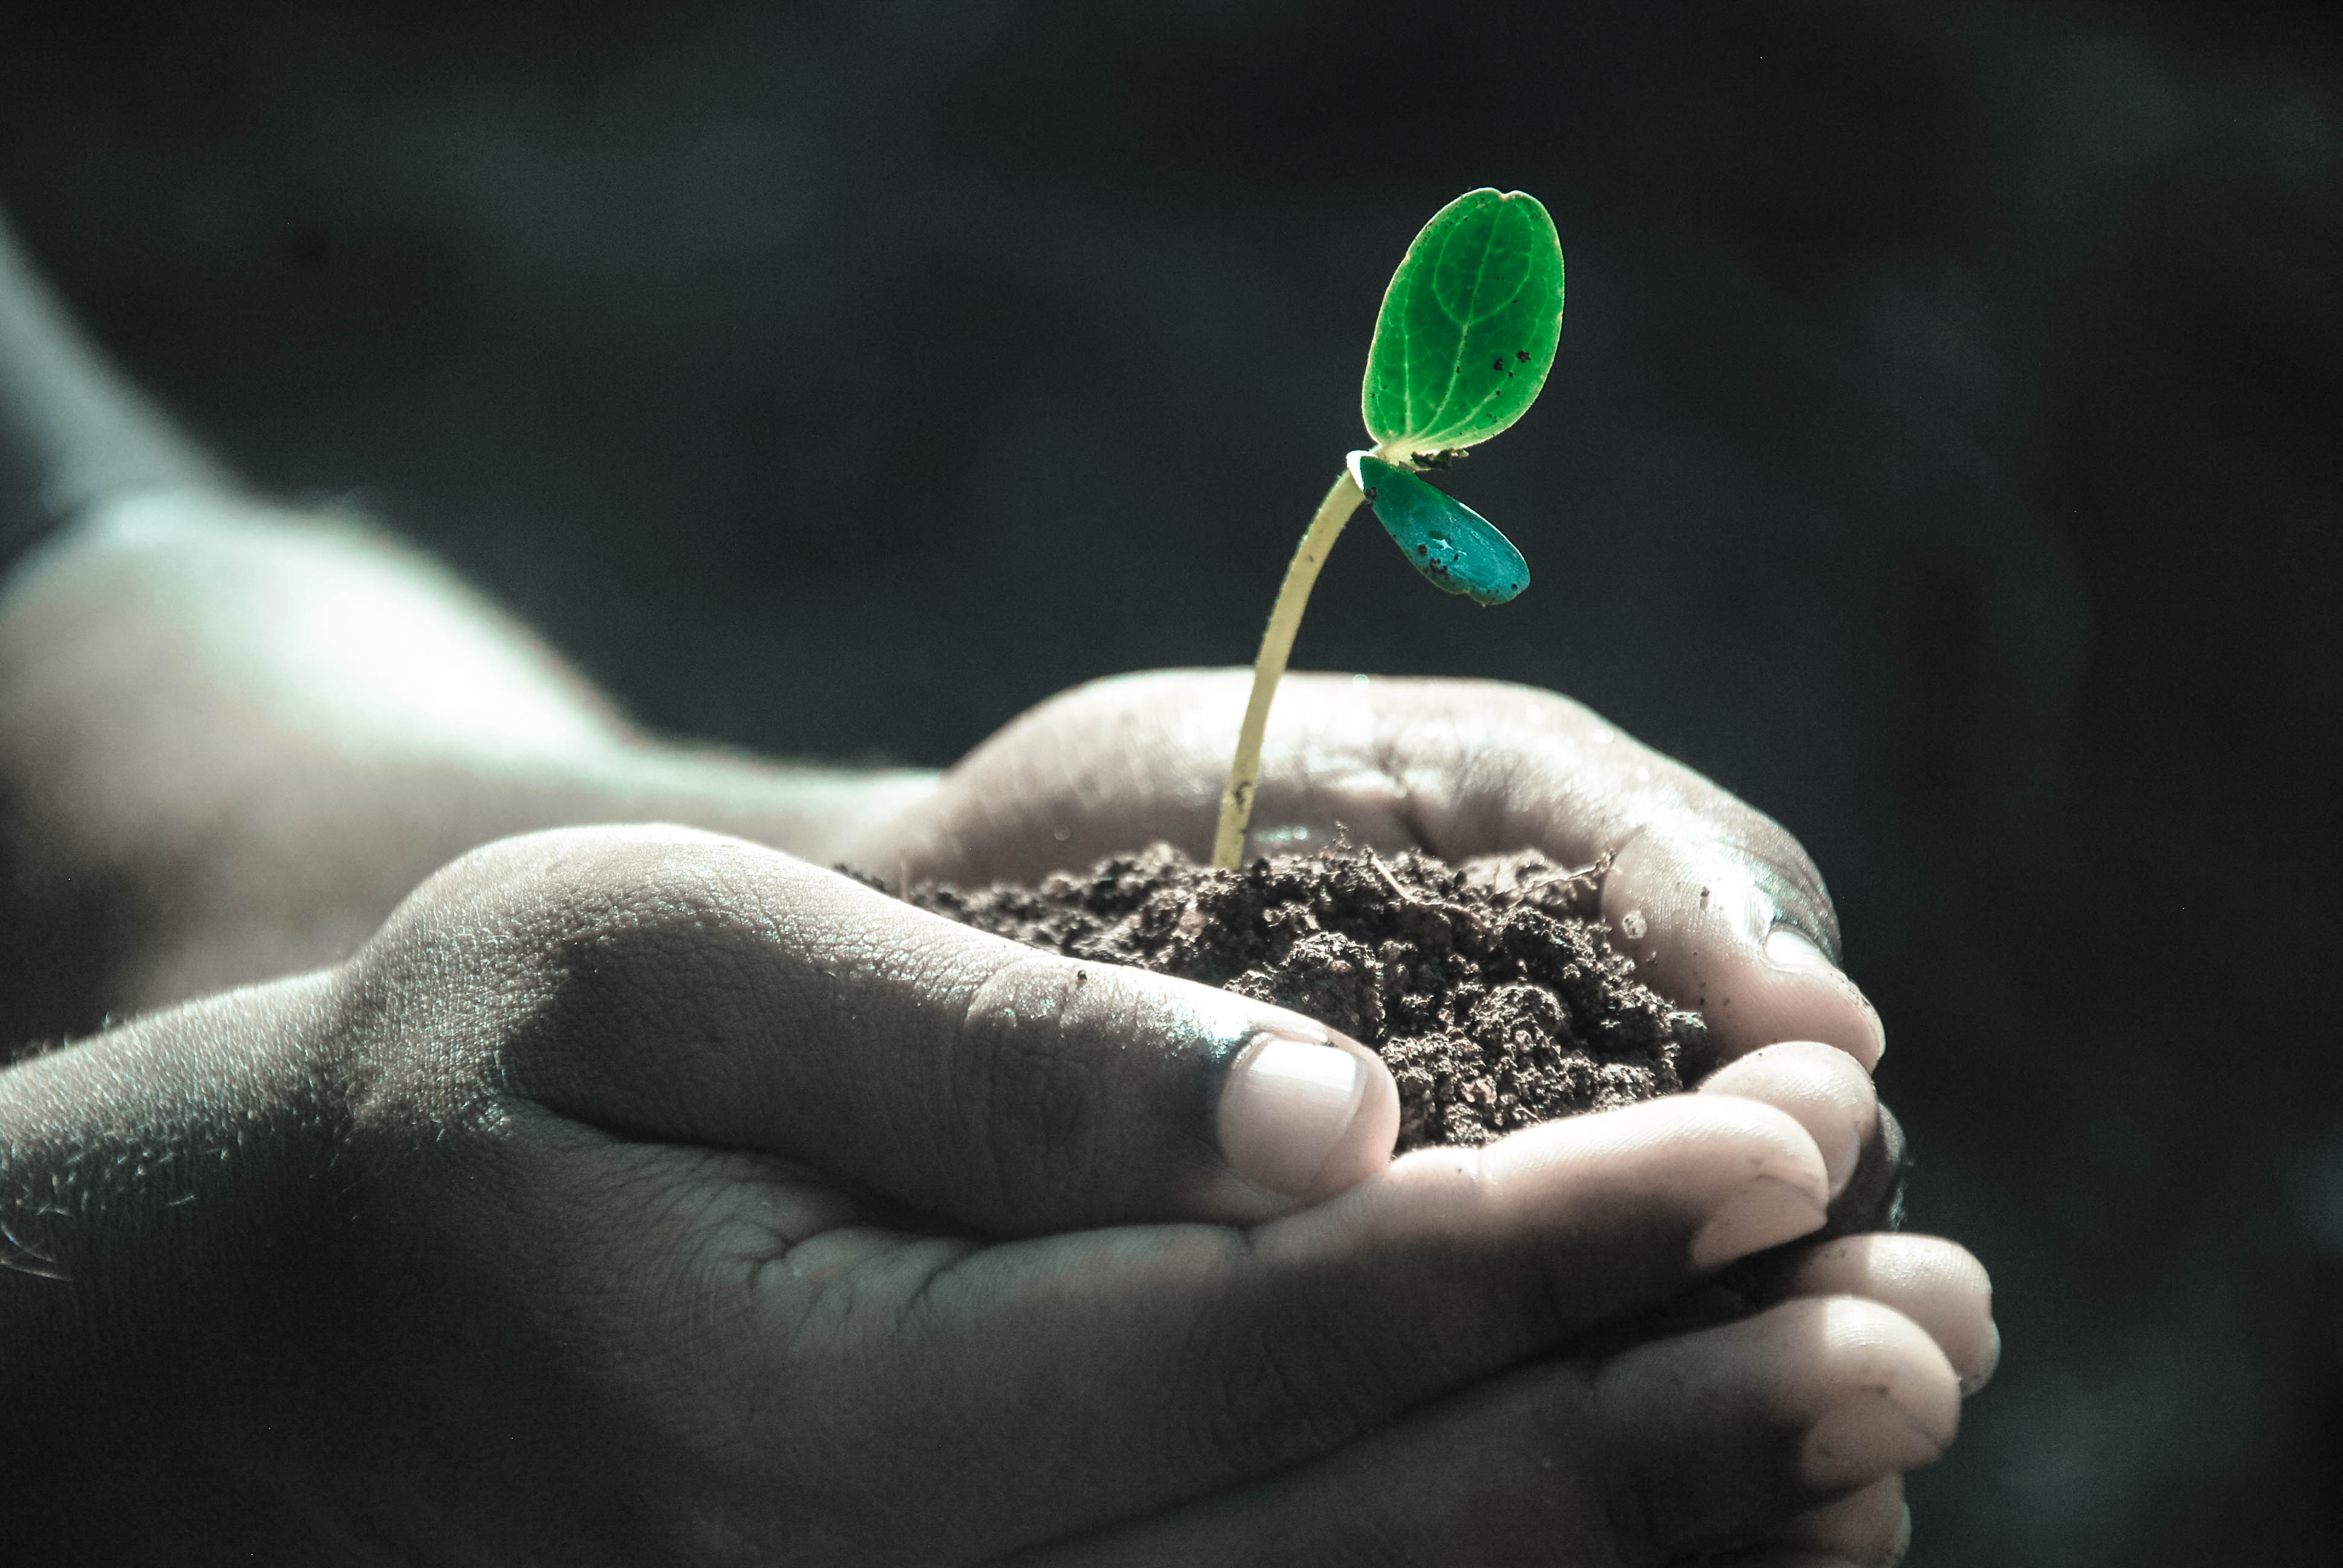
hand, plant, photography, leaf, flower, green, macro, soil, darkness, close up, hands, organ, macro photography